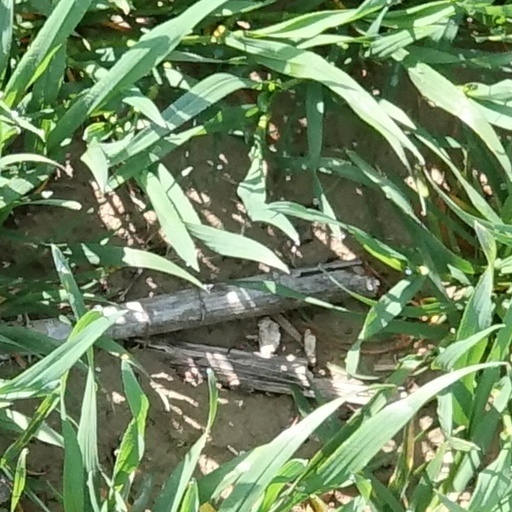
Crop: wheat